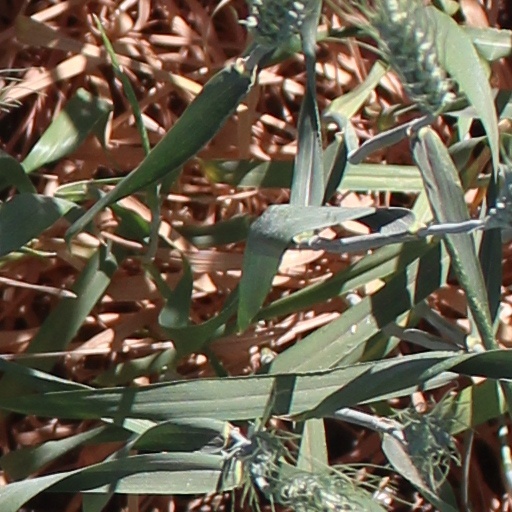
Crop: wheat